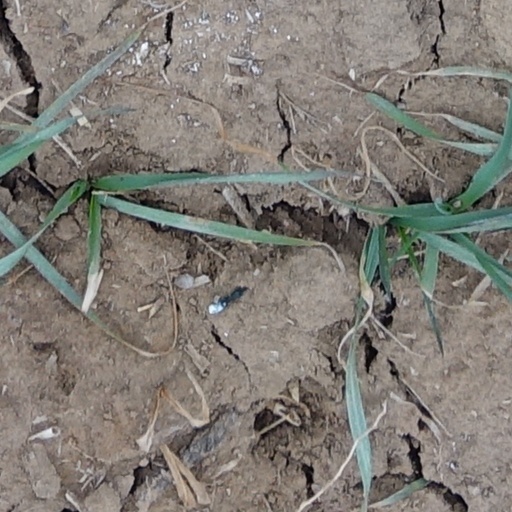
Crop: wheat